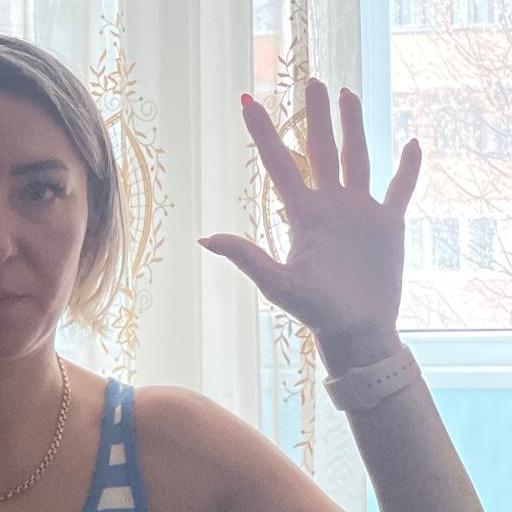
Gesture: palm